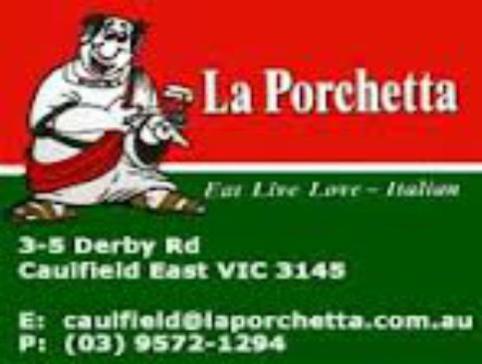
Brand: la porchetta
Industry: Food